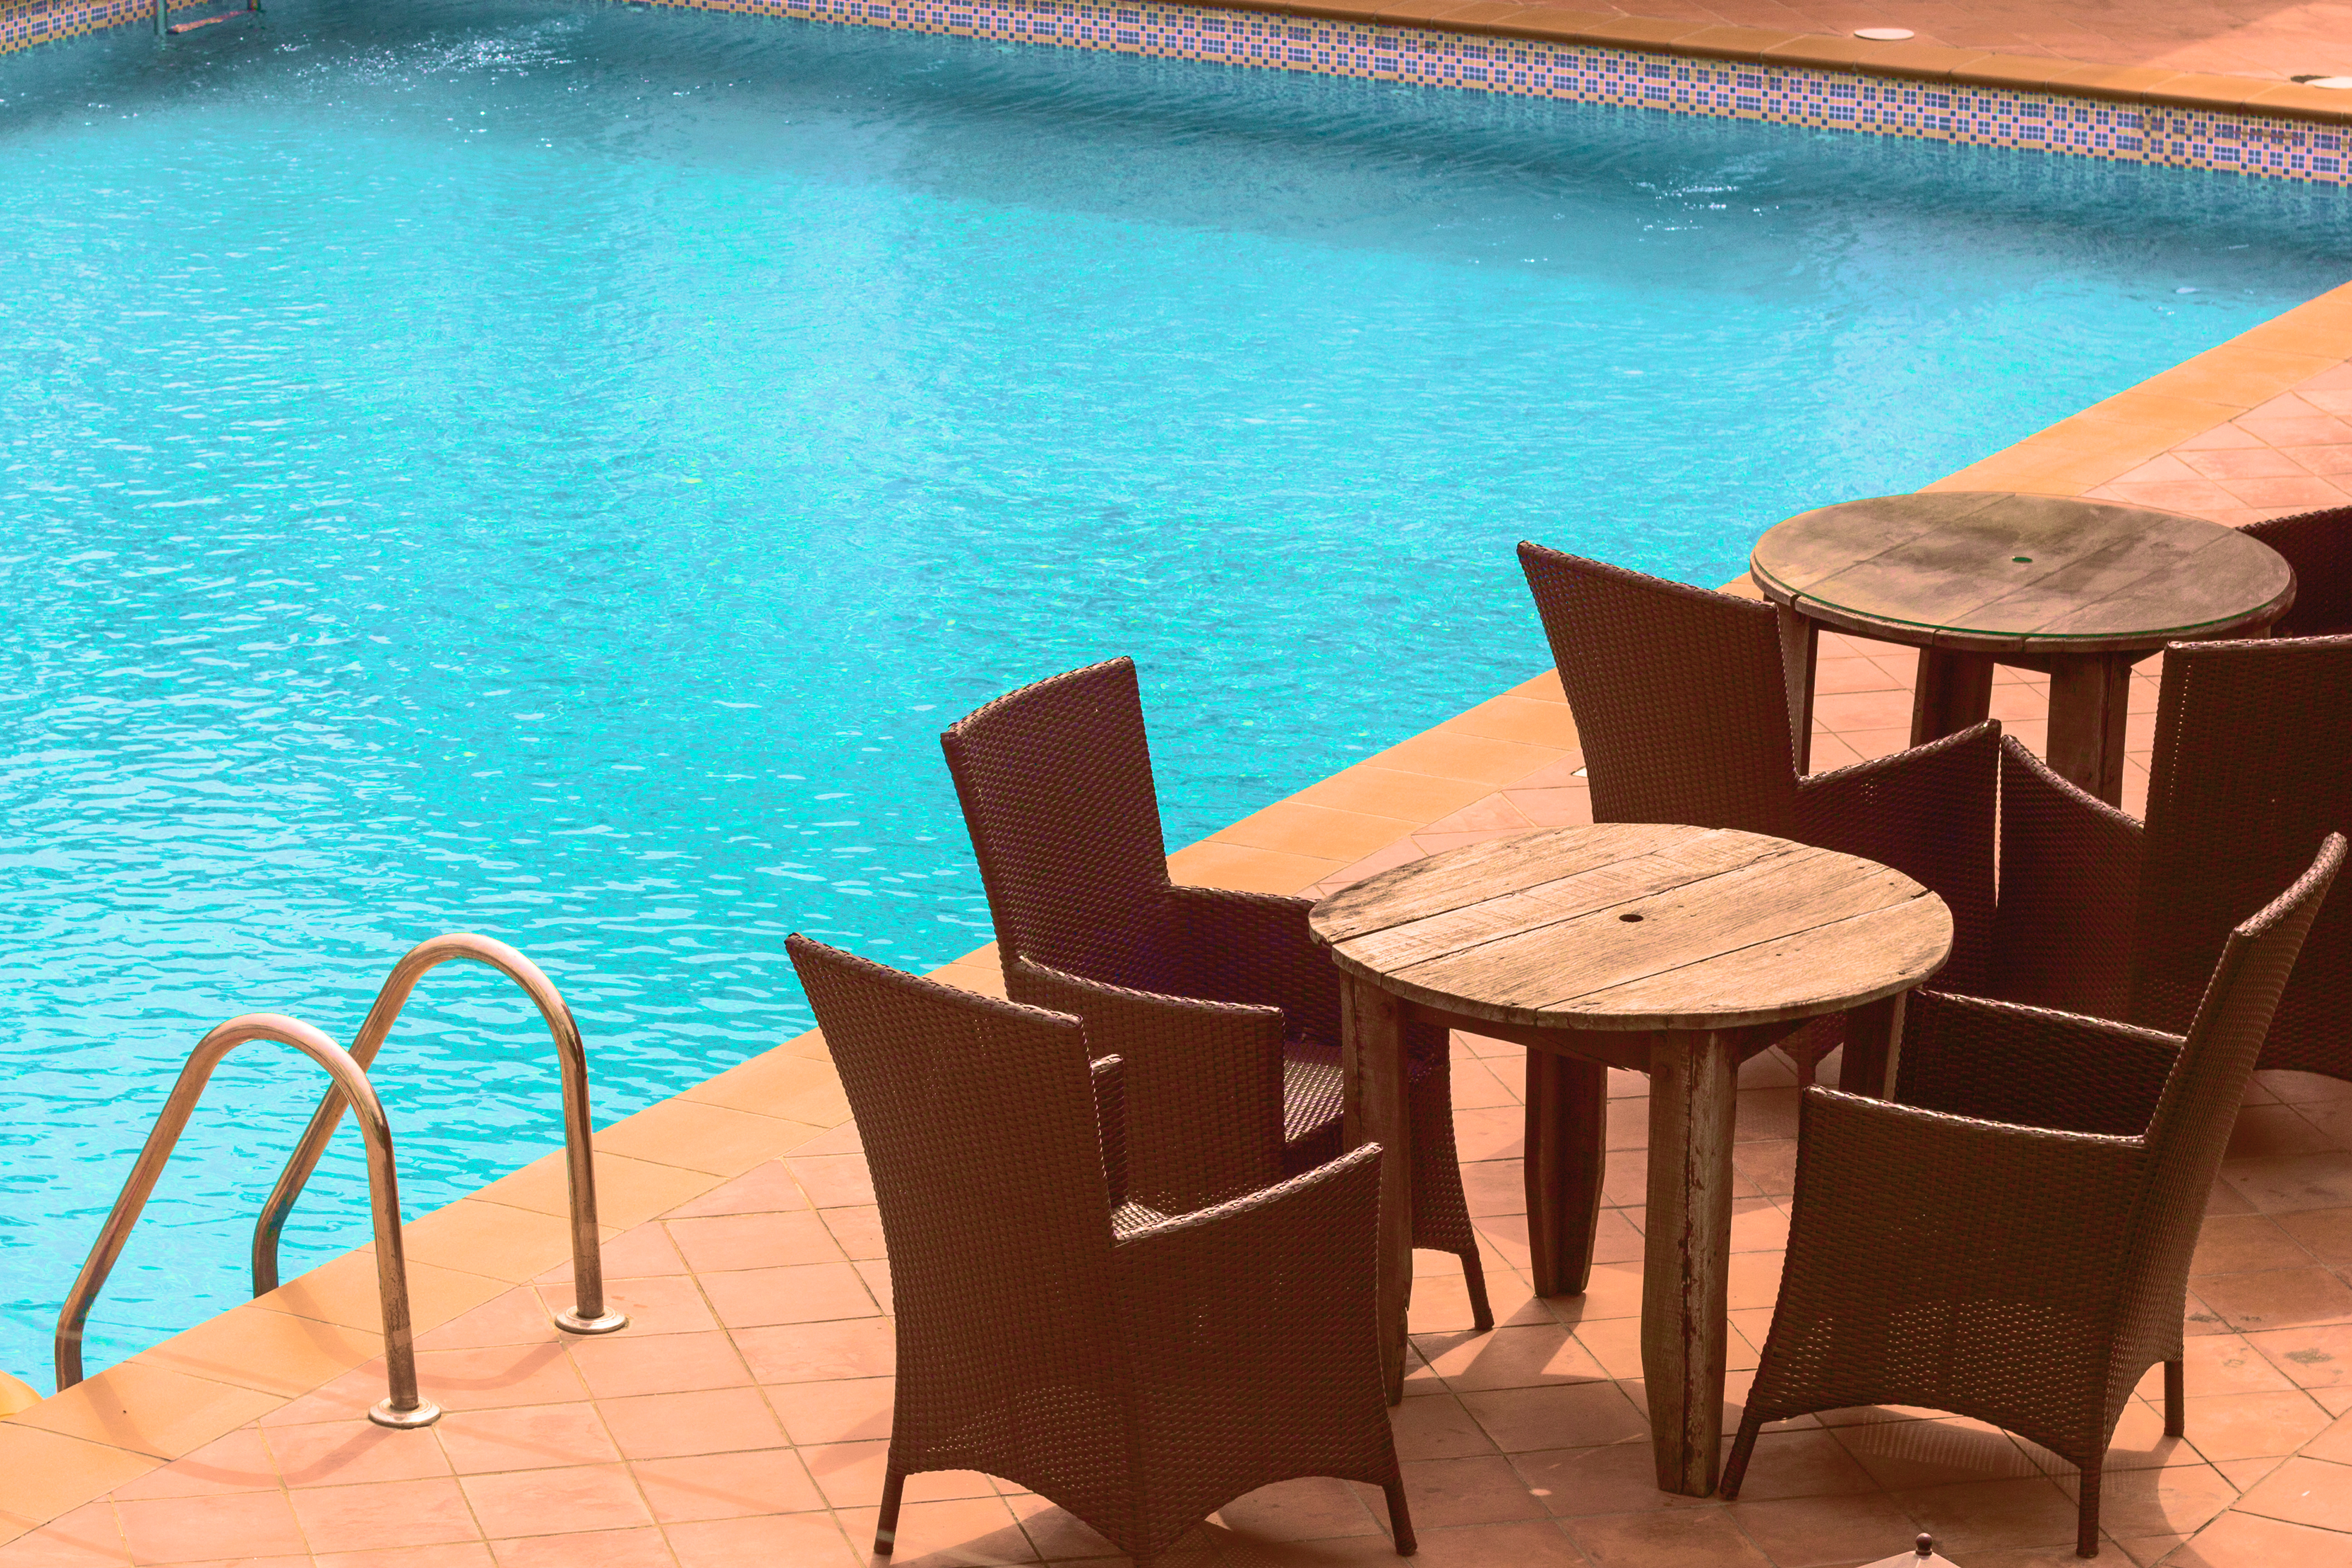
table, water, chair, pool, swimming pool, patio, furniture, room, leisure